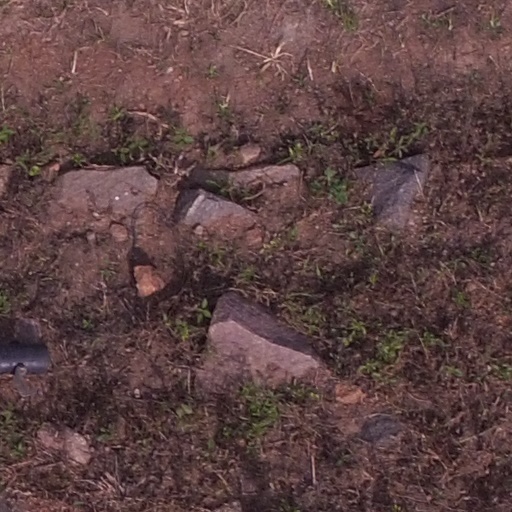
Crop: maize; corn